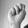
ASL letter: N